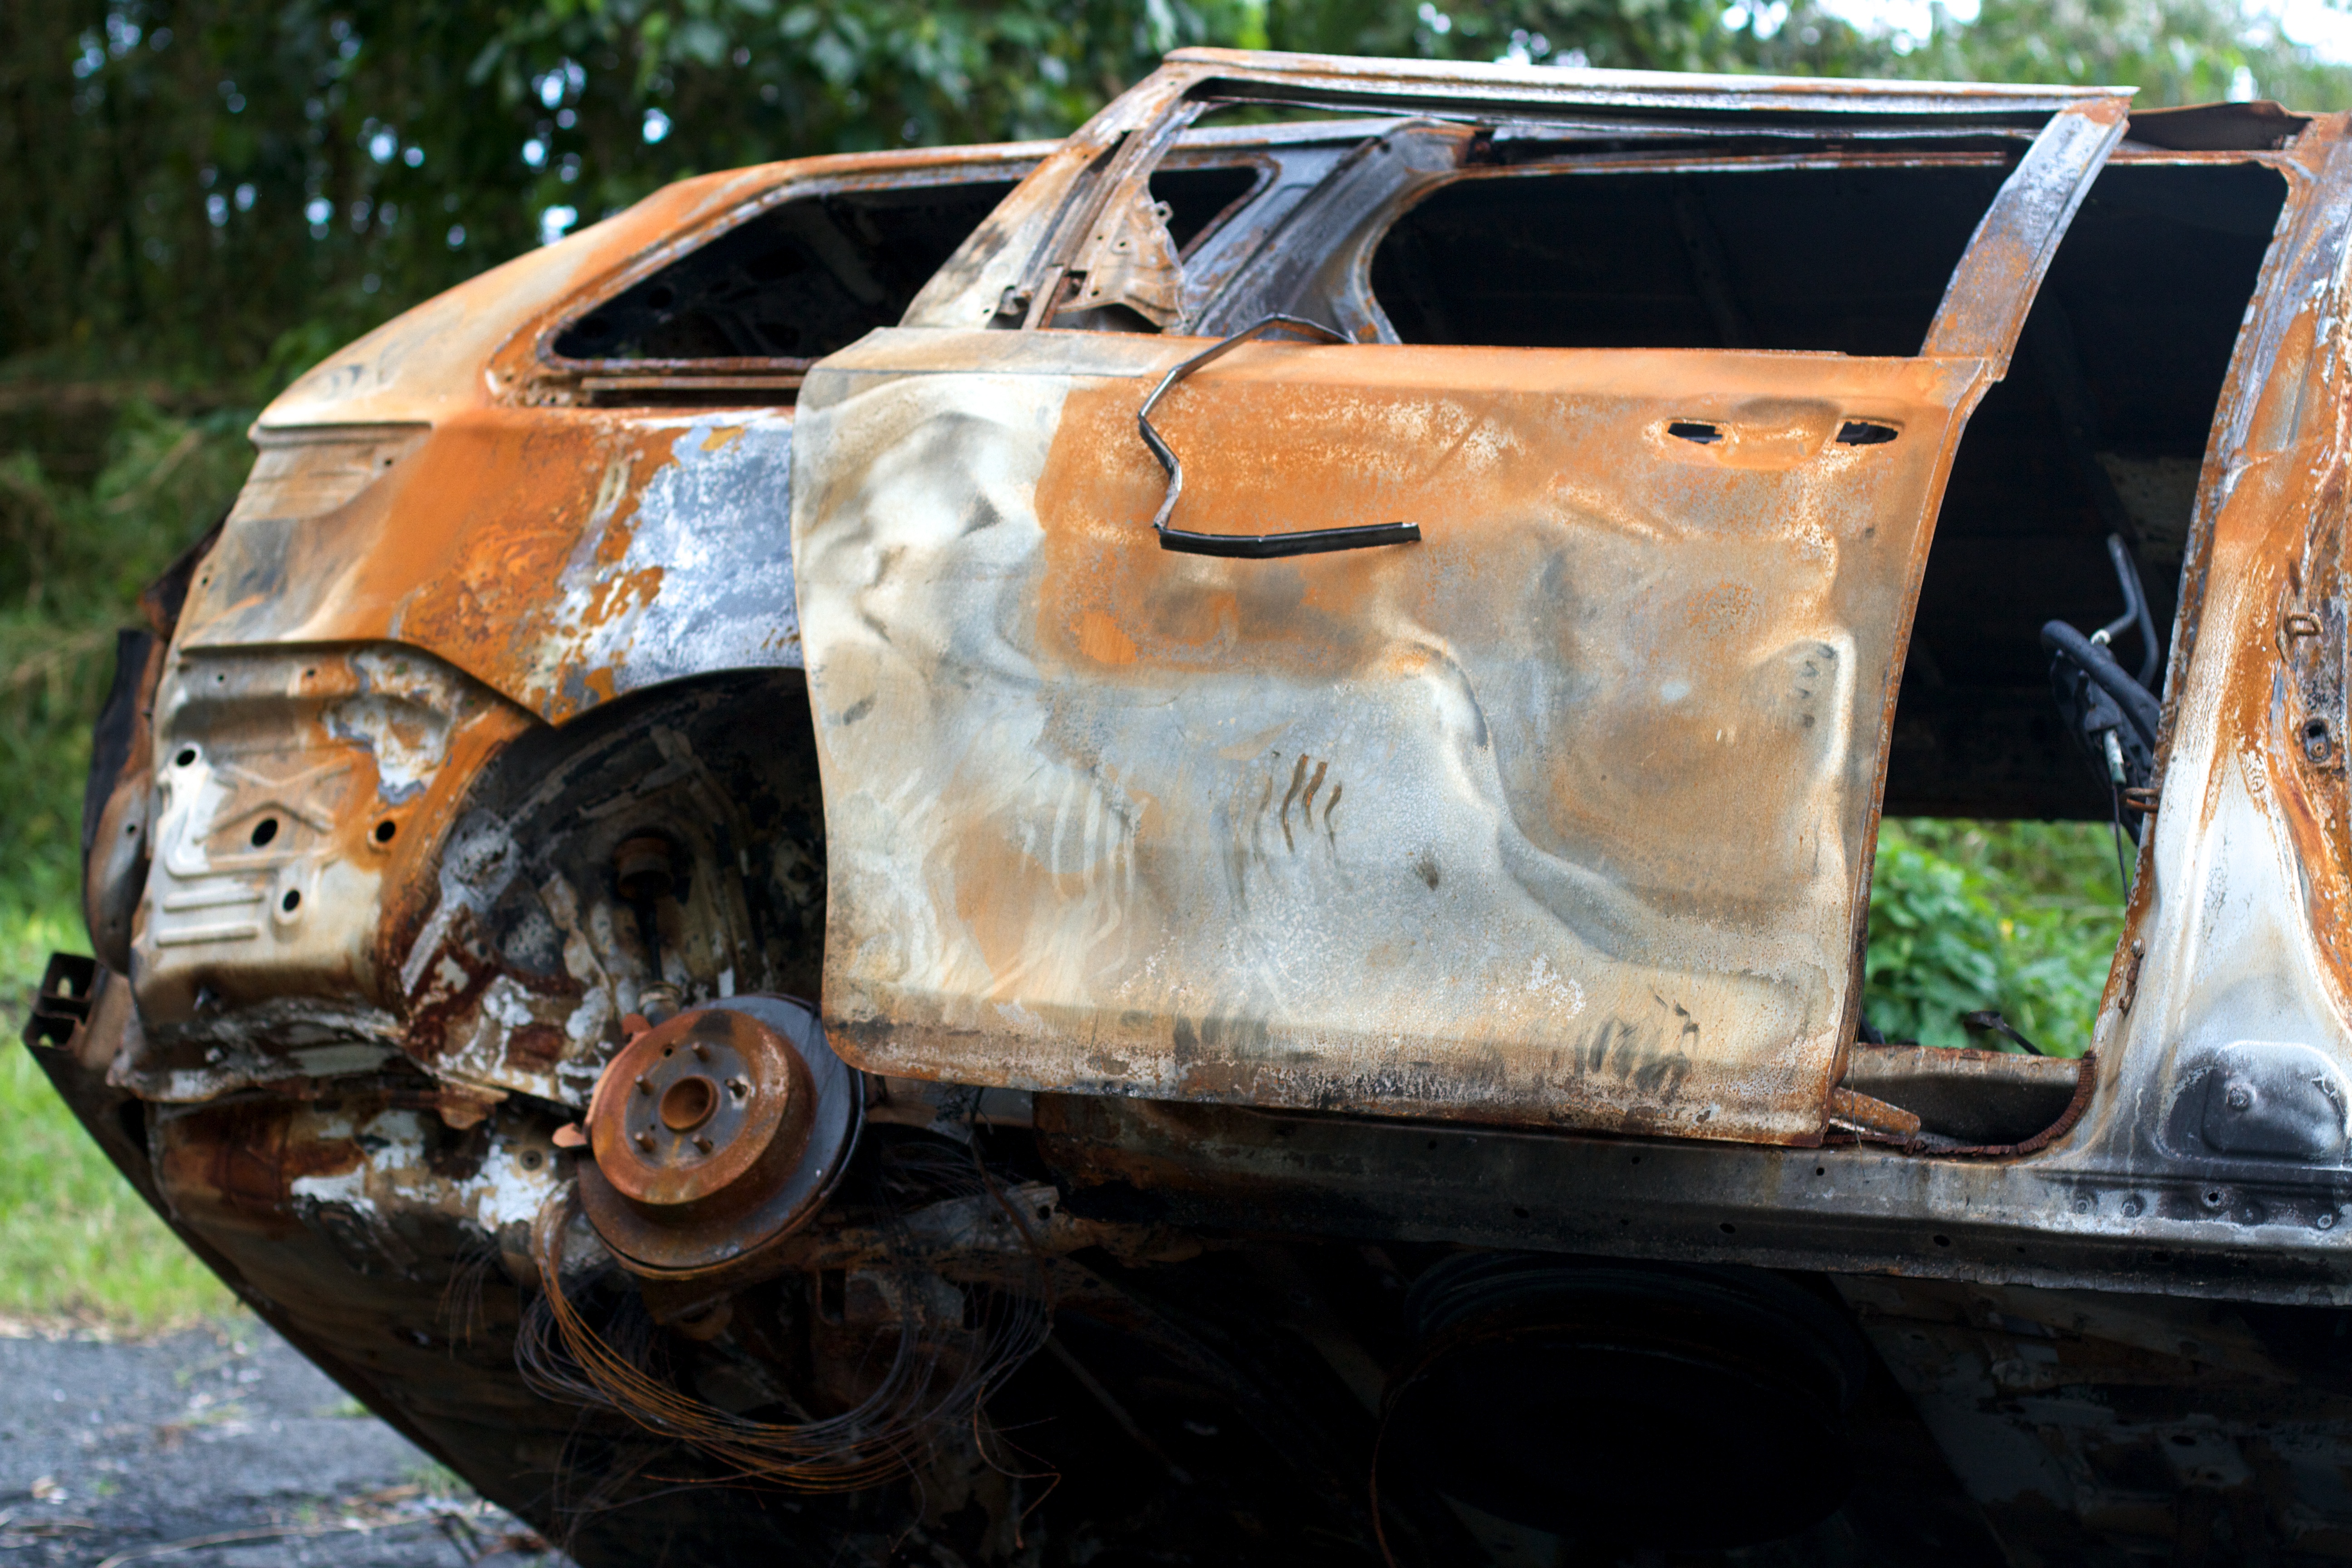
car, wheel, window, vehicle, vintage car, bumper, scrap, land vehicle, automobile make, automotive exterior, off roading